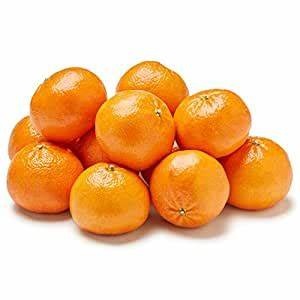
Label: mandarine